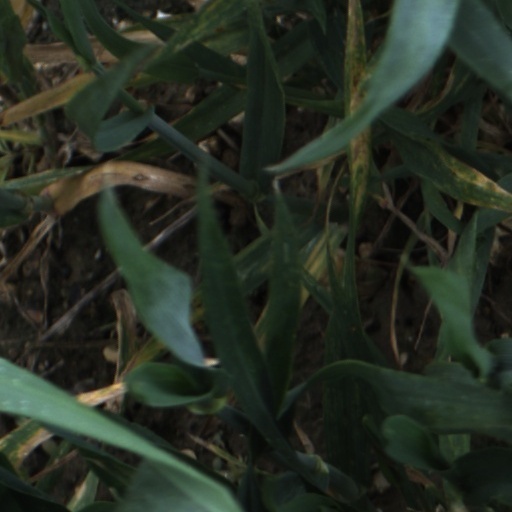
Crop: wheat